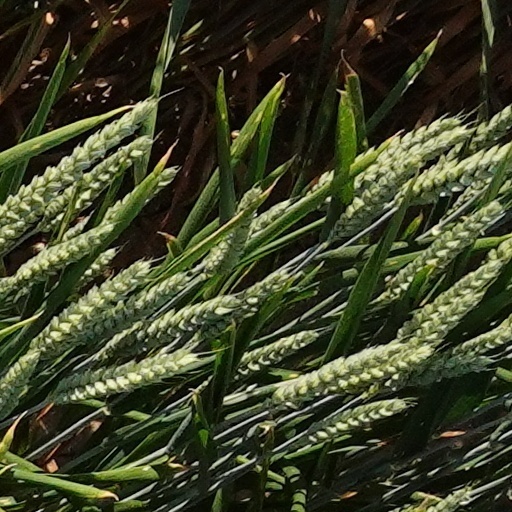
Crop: wheat